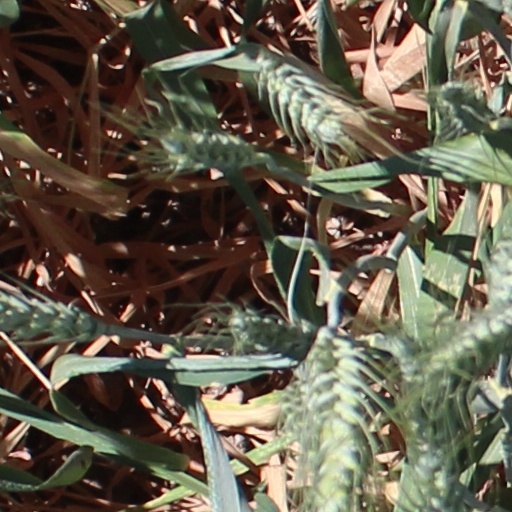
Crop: wheat